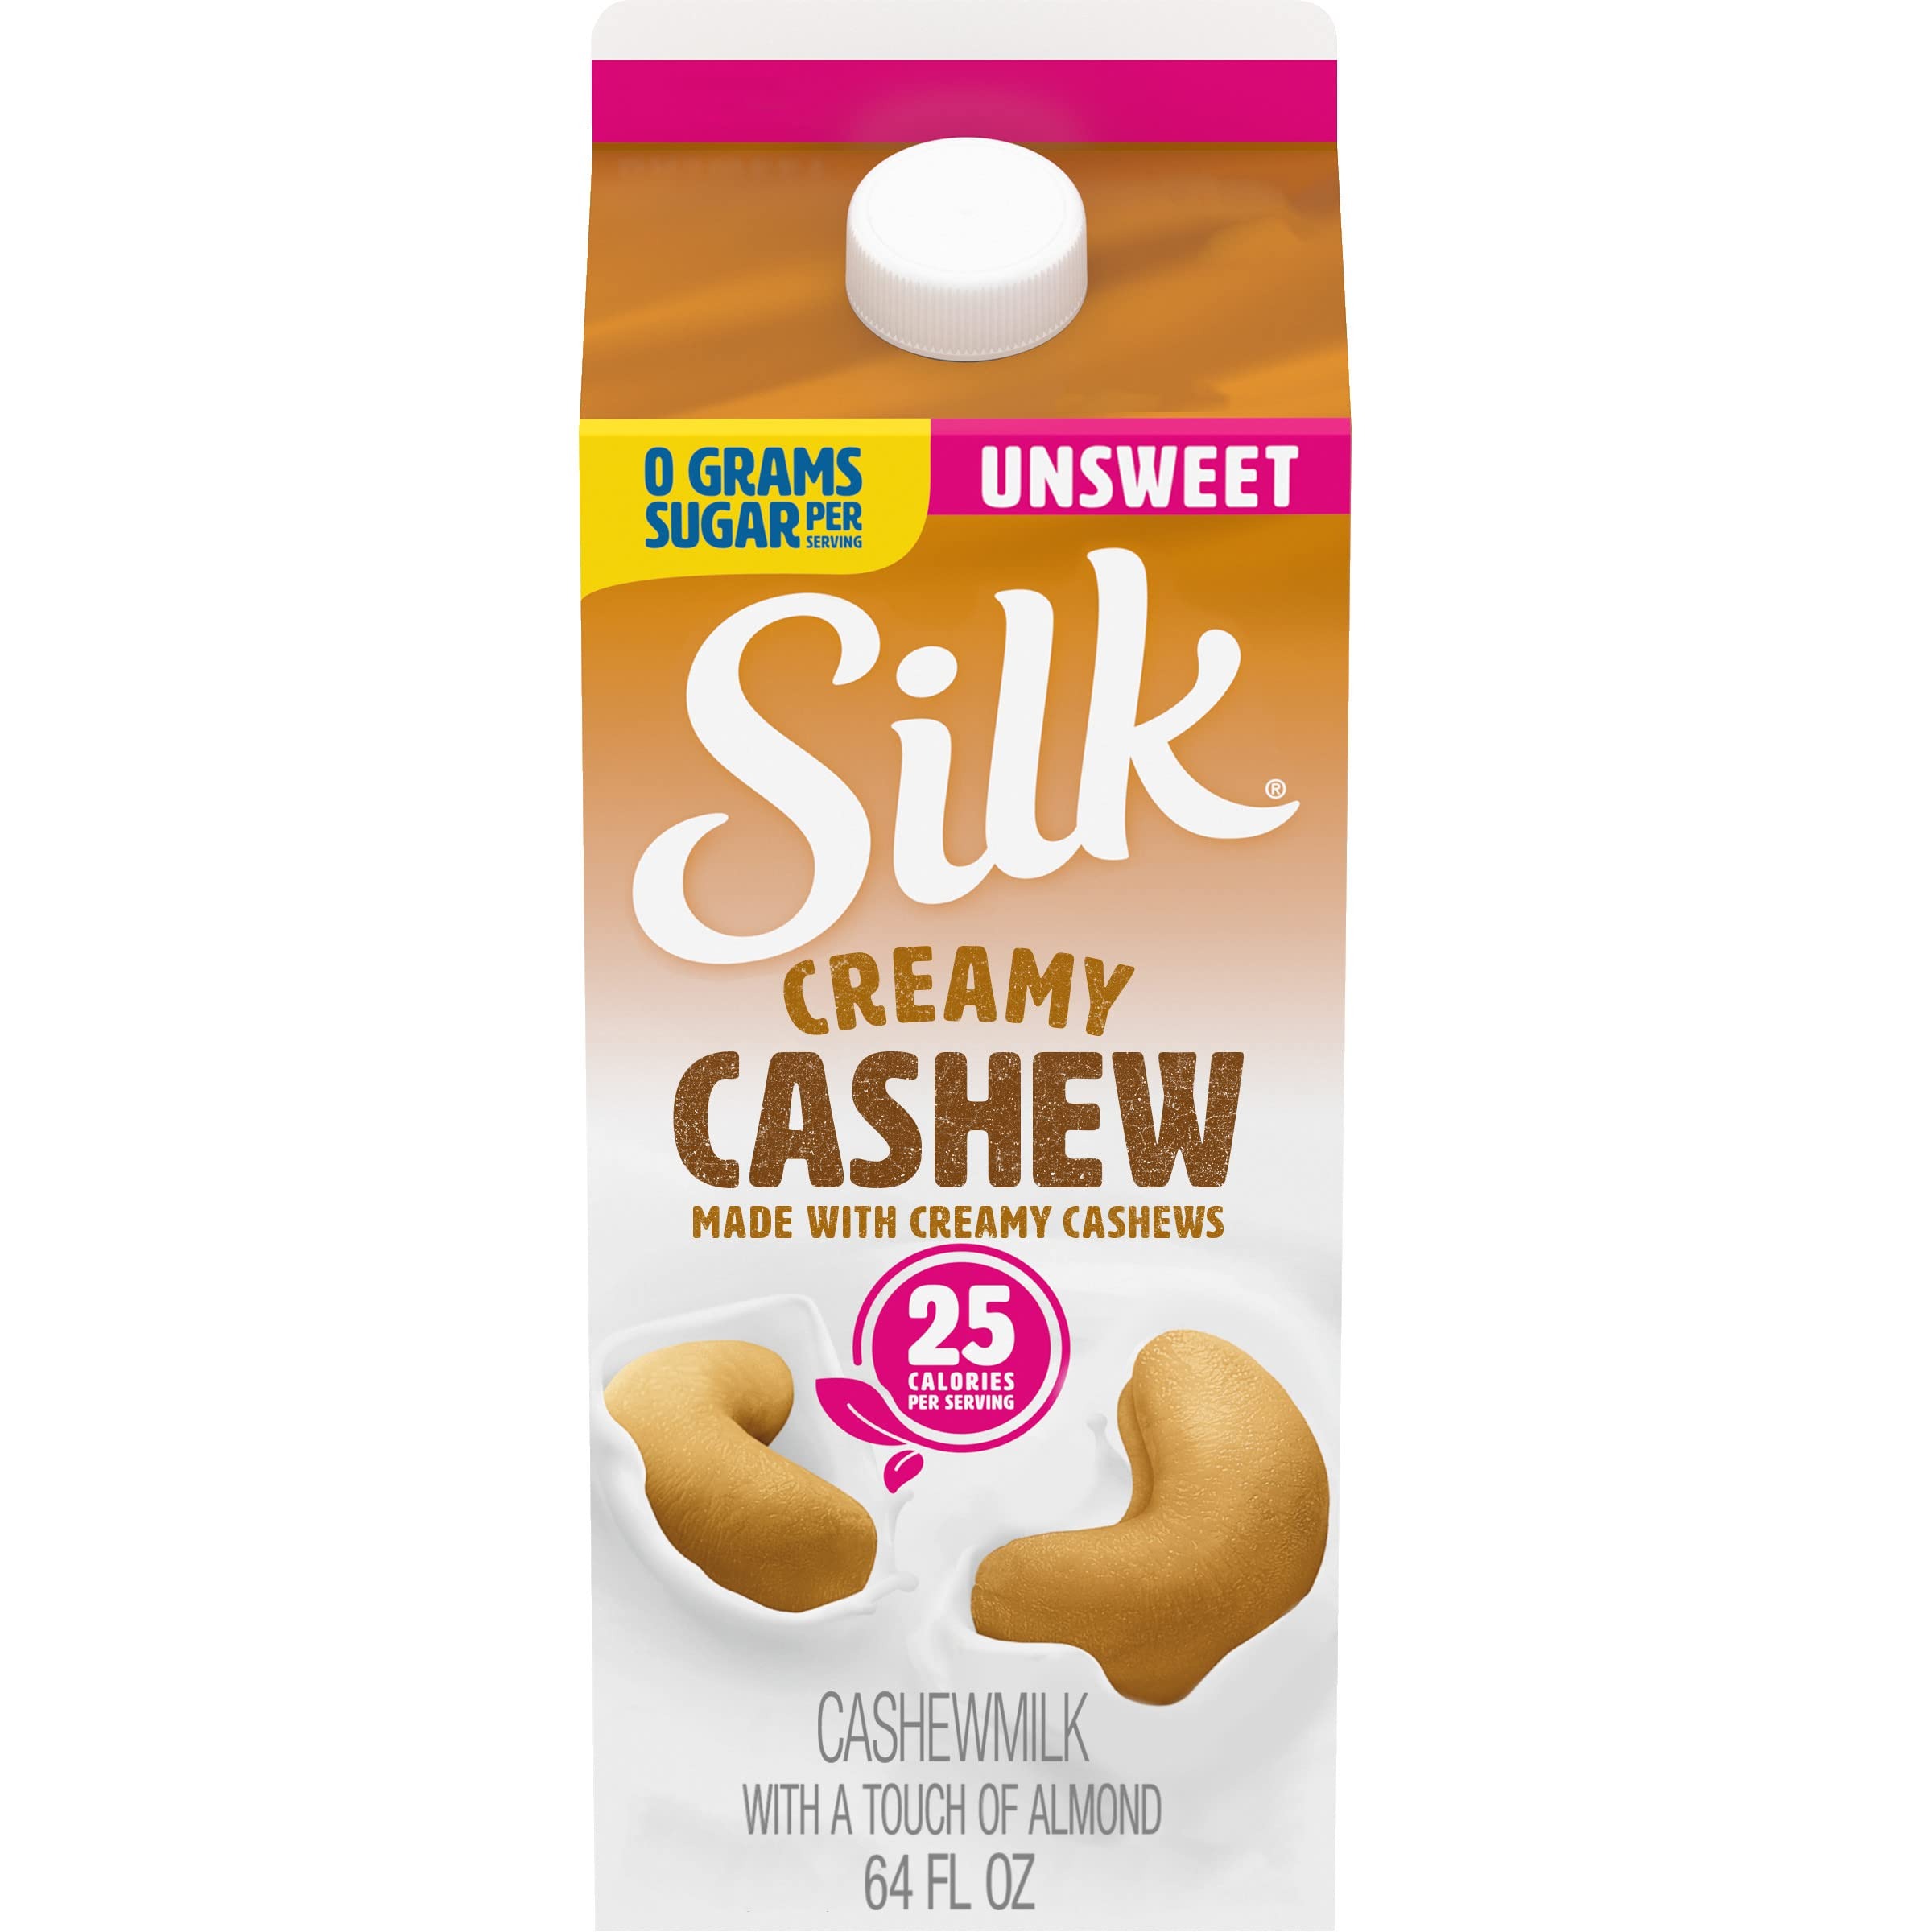
Item Name: Silk Cashew Milk, Unsweetened, Dairy-Free, Vegan, Non-GMO Project Verified, Half Gallon
Bullet Point 1: IRRESISTIBLE CASHEWMILK made from cashews
Bullet Point 2: SMOOTH, CREAMY FLAVOR tastes great added to recipes, mixed into smoothies, or served straight-up in a glass
Bullet Point 3: DELICIOUSLY WHOLESOME: Dairy-, lactose-, and casein-free; absolutely no soy, gluten, eggs, or MSG
Bullet Point 4: A NUTRITIONAL ALL-STAR: 50% more calcium than dairy milk**; 0g saturated fat per serving or cholesterol
Bullet Point 5: NON-GMO PROJECT VERIFIED, VEGAN-FRIENDLY CASHEWMILK with no artificial colors or flavors
Value: 64.0
Unit: oz

Price: 4.585